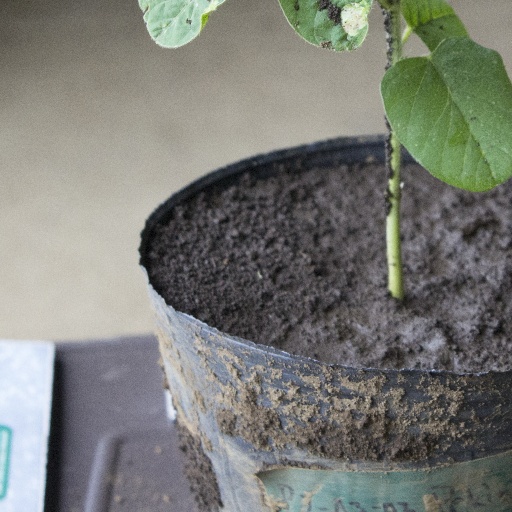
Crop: soybean